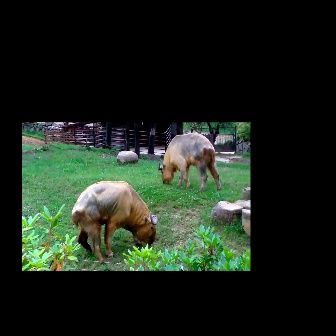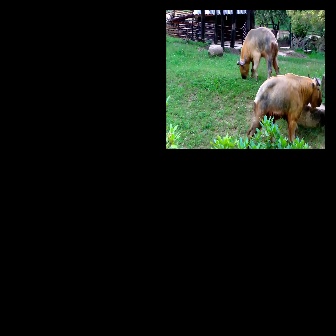
  Please identify the target specified by the bounding box [71,180,157,266] in the first image and locate it in the second image. Return the coordinates in [x_min,y_min,x_max,y_max] format.
Answer: [245,72,321,148]